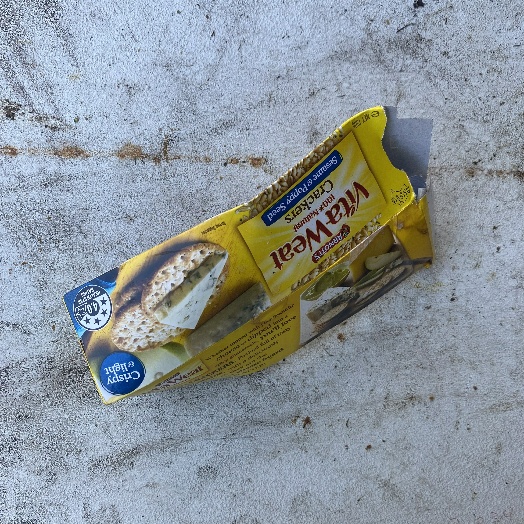
Label: Cardboard